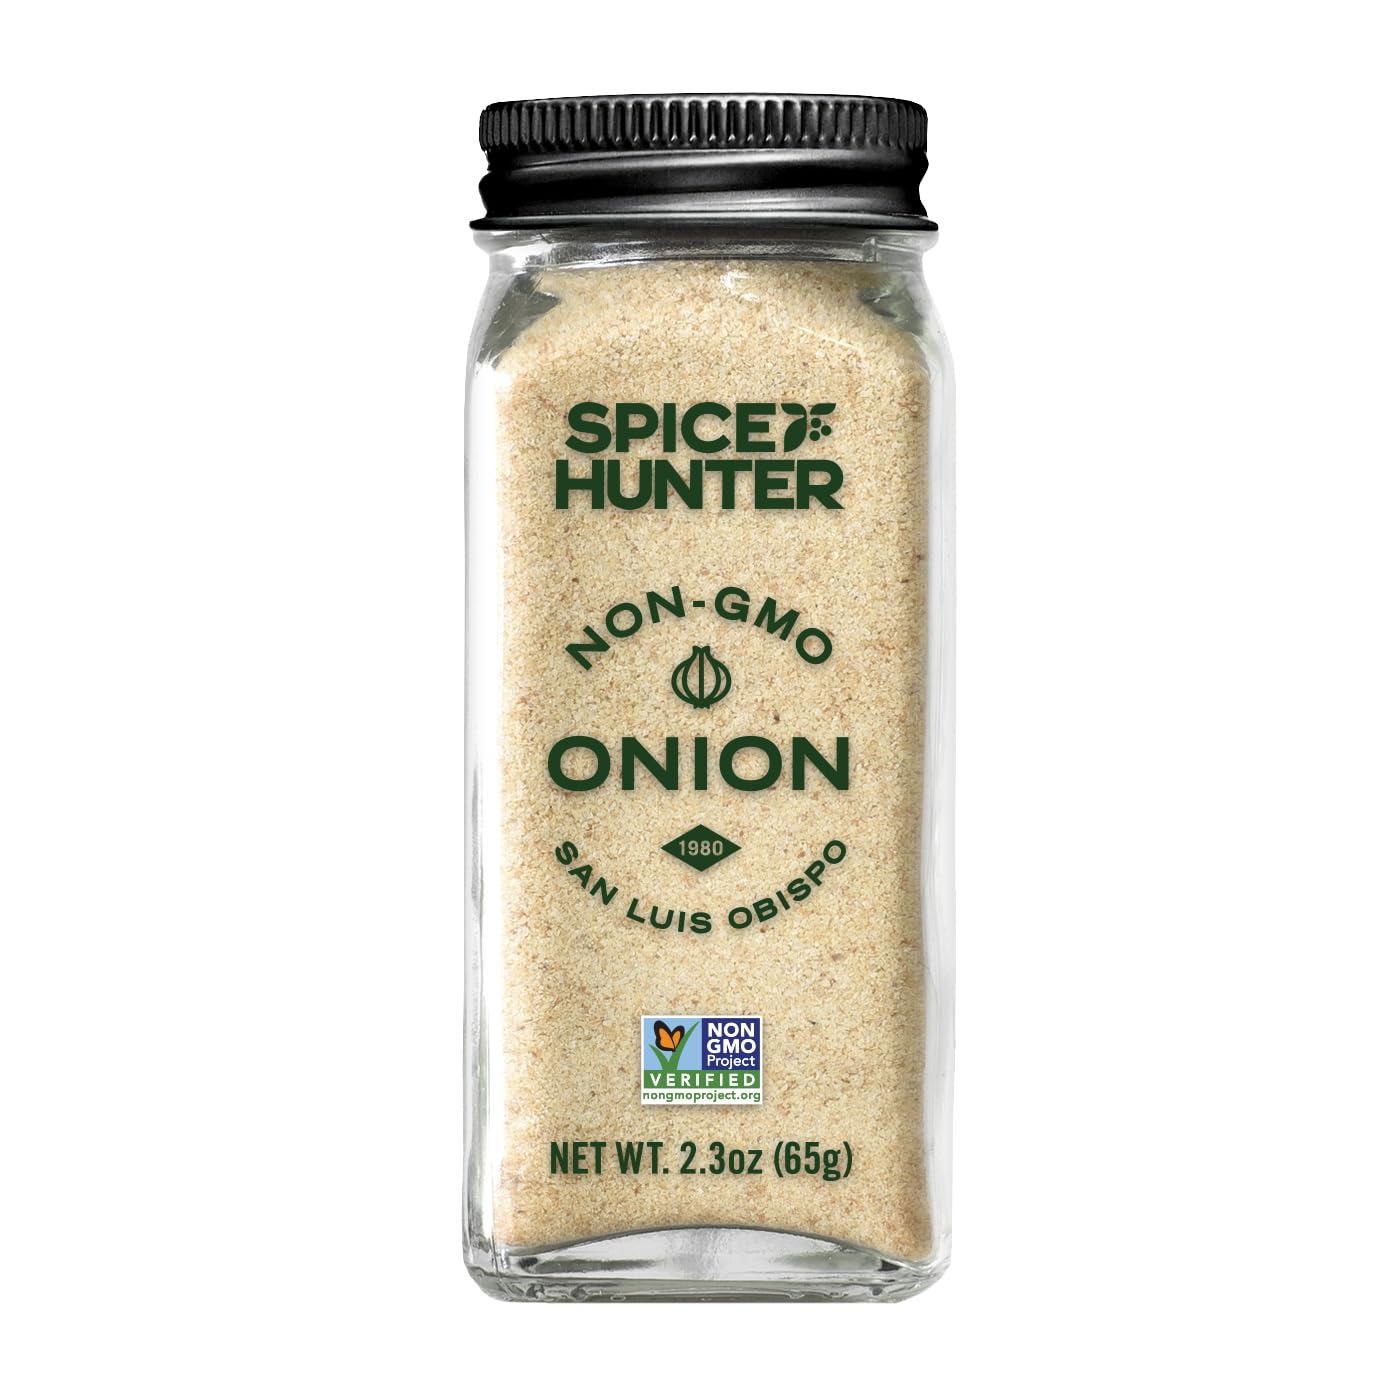
Item Name: The Spice Hunter Onion, California, Granulated, 2.3-Ounce Jar
Bullet Point 1: Onion, California, Granulated, 2.3-Ounce Jar
Bullet Point 2: Granulated onion
Bullet Point 3: All-natural product
Bullet Point 4: No MSG; No preservatives
Bullet Point 5: Product of USA
Value: 2.3
Unit: oz

Price: 9.245